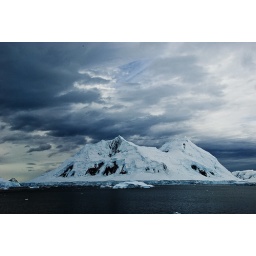
clouds over mountain in Gullet